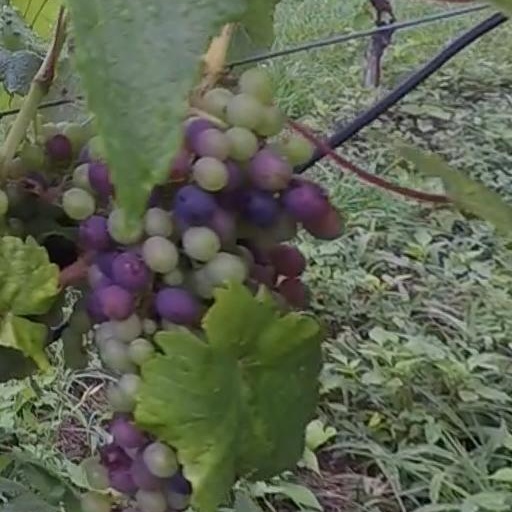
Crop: grape